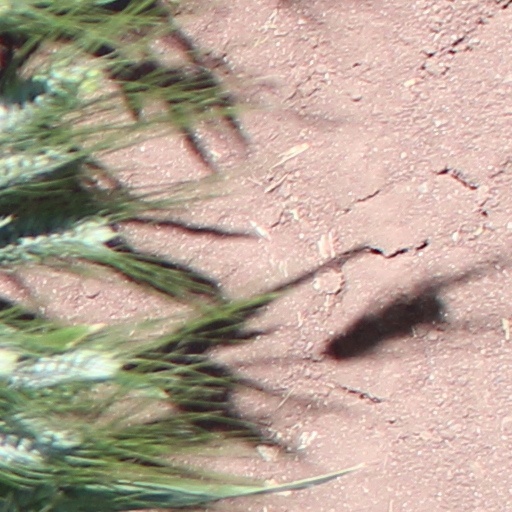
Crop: wheat